Emanuela Nohejlová-Prátová

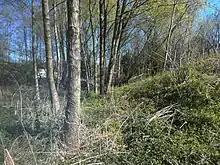
"Opatovický Monastery Ruins, surveyed by Nohejlová-Prátová"

A full bibliography for Nohejlová-Prátová can be found at Databáze Národní knihovny ČR. She wrote several books, including: